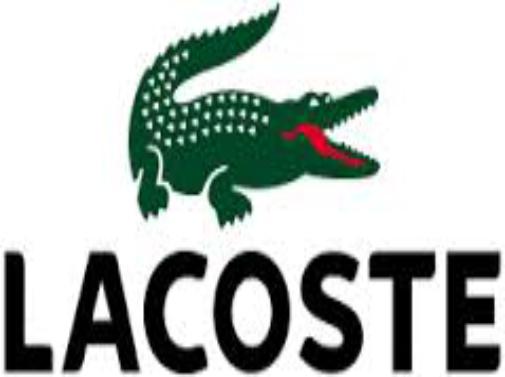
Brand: lacoste
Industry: Clothes